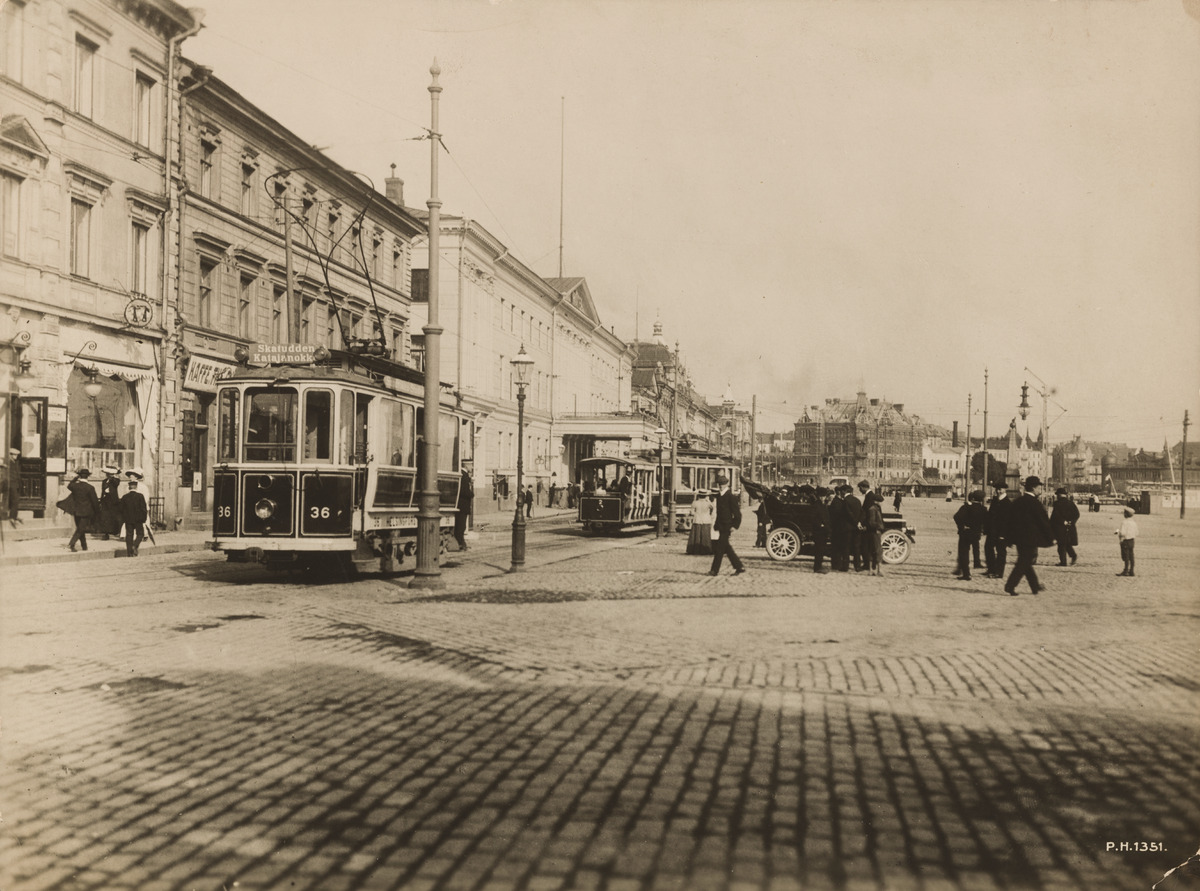
Näkymä Kappeliesplanadin itäpäästä Kauppatorille, taustalla näkyy Katajanokkaa
sisällön kuvaus: Näkymä Kappeliesplanadin itäpäästä Kauppatorille, taustalla näkyy Katajanokkaa. Raitiovaunu kääntyy juuri oikealle Hotelli Seurahuoneen (vuodesta 1913 Helsingin kaupungintalo), Pohjoisesplanadi 11 - 13, kulmalta. Liikkeellä on myös

jalankulkijoita ja yksi henkilöauto. mustavalkoinen
Ajankohta: kuvausaika 1910
Paikka: Suomi, Uusimaa, Helsinki, Kaartinkaupunki Helsinki, Pohjoisesplanadi 17 - 7. Kauppatori
Aiheet: joukkoliikenne, raitiovaunut, raiteet, kiveys, kadut, henkilöautot, katuvalaistus, lyhdyt, jalankulkijat, miehet, naiset, lapset, pukeutuminen, hotellit, kahvilat, toimistorakennukset, kirkot, kilvet ja kyltit